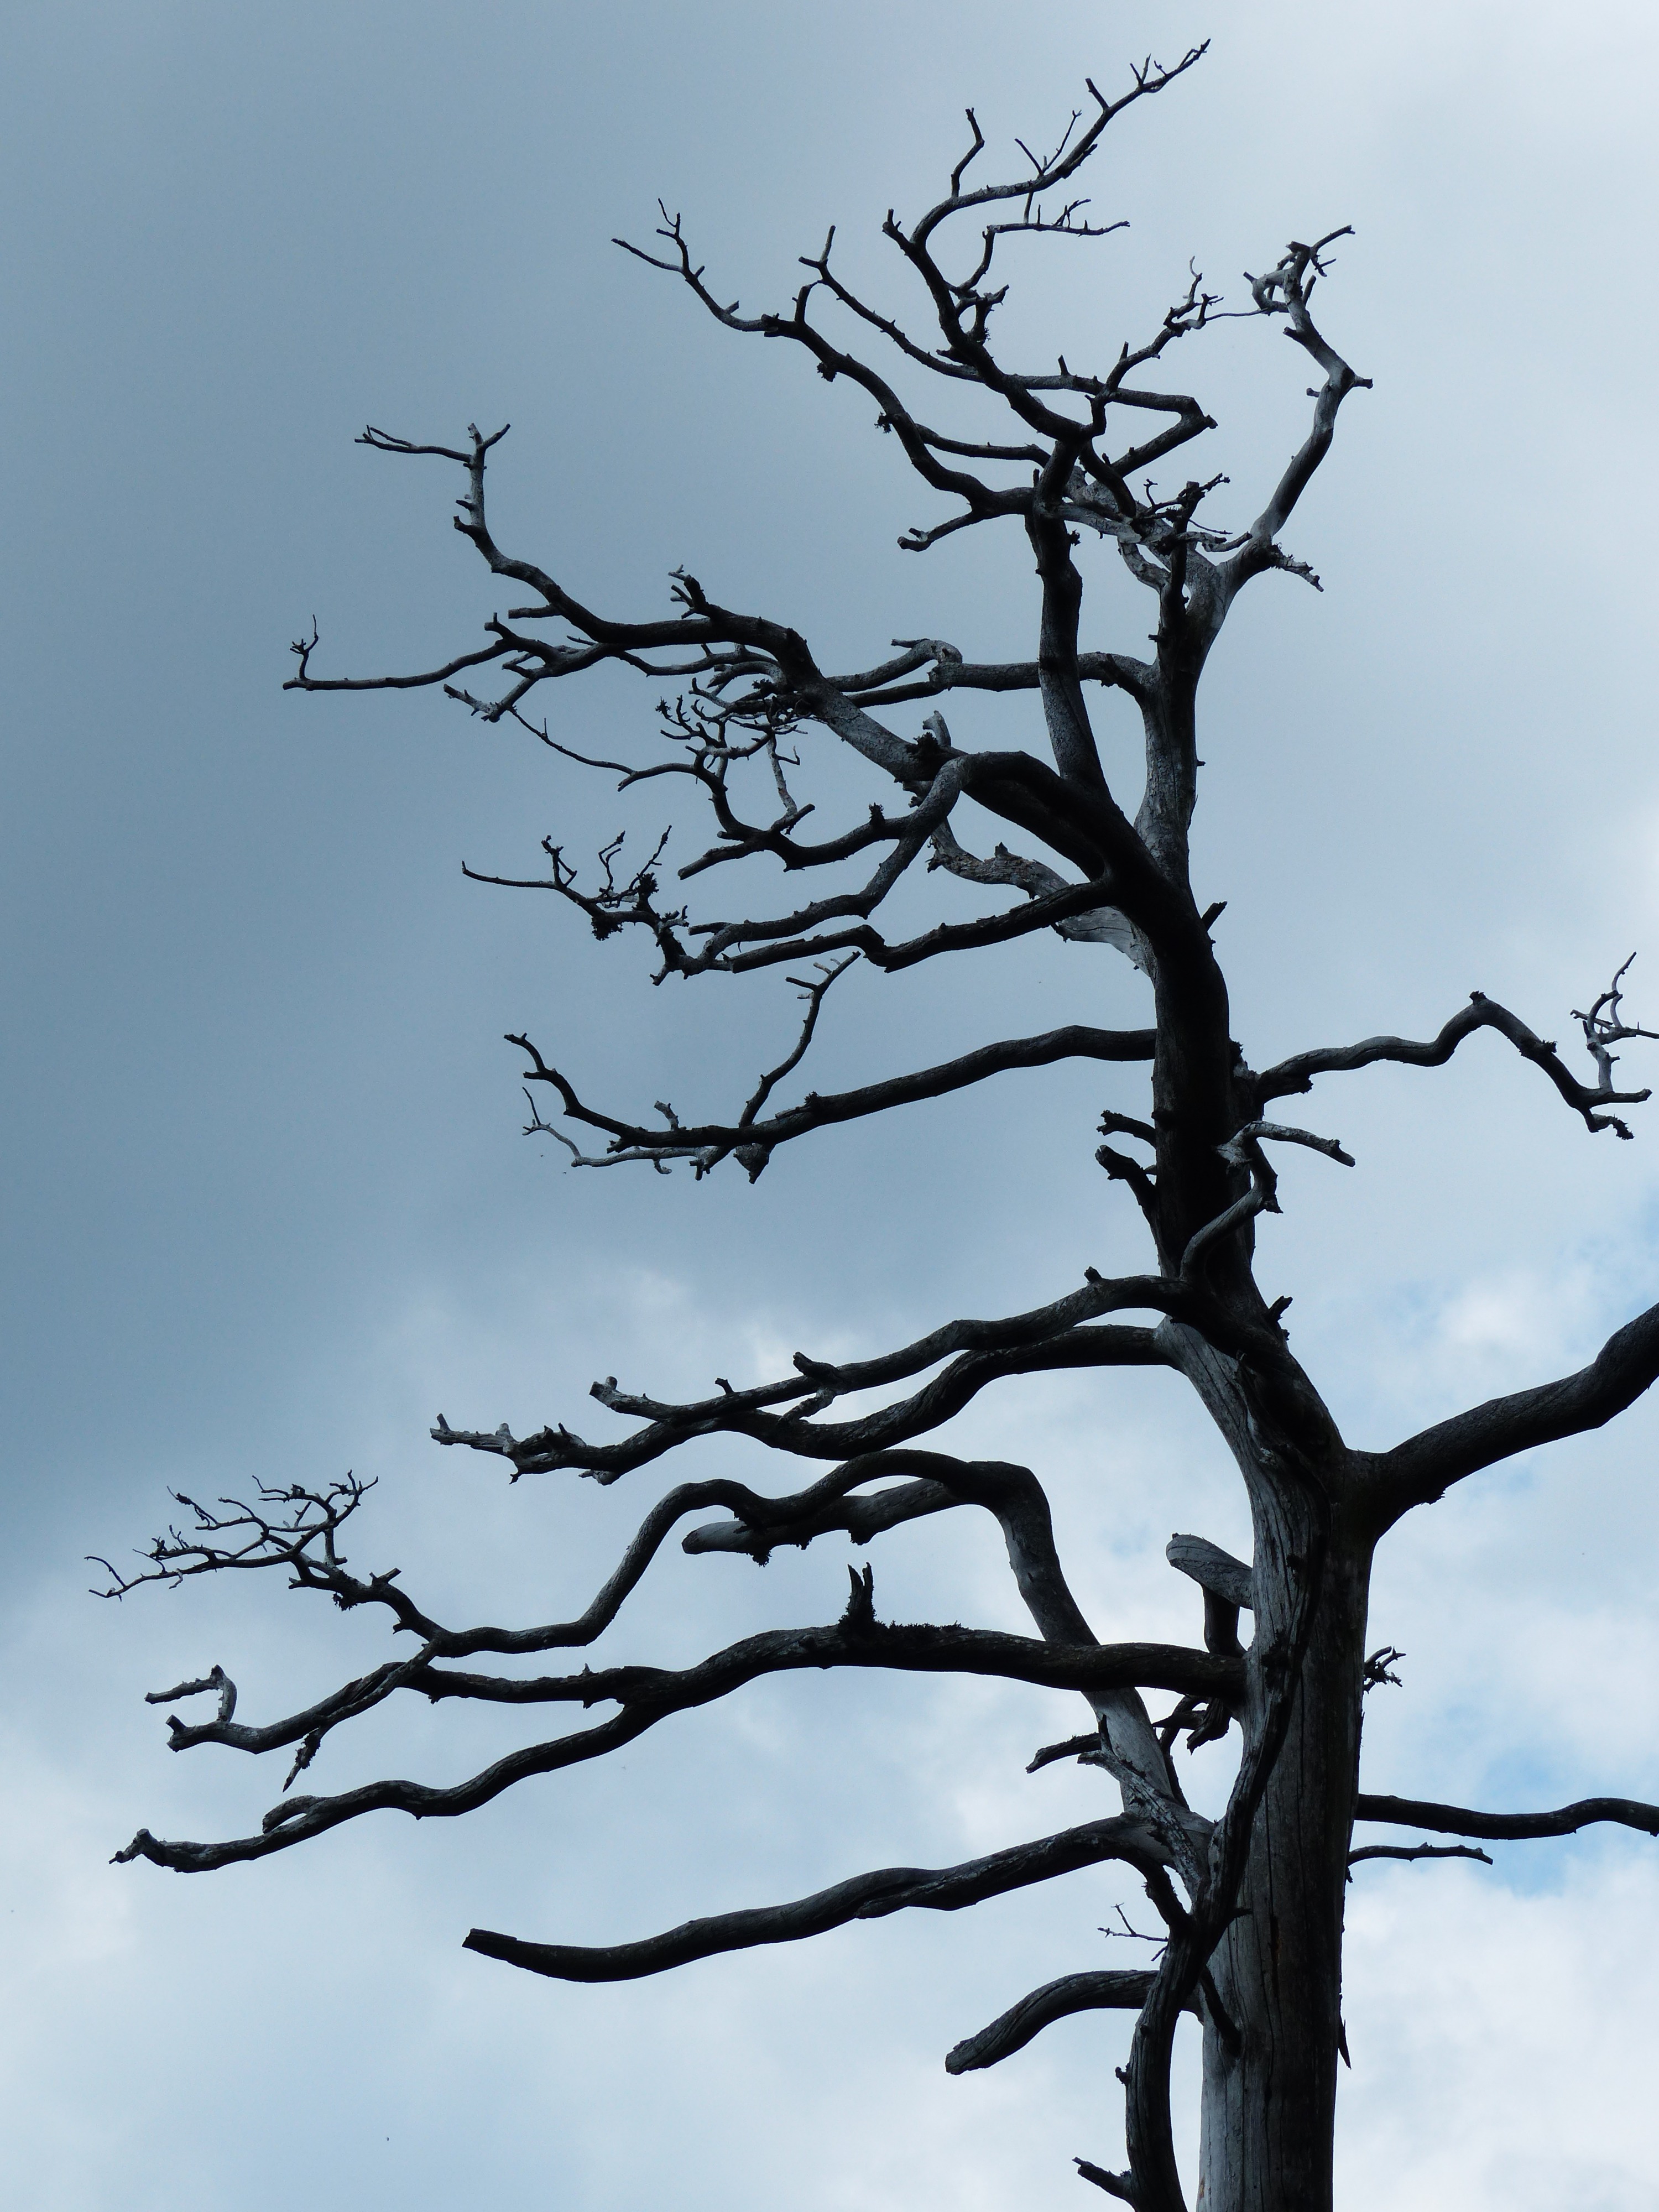
tree, nature, branch, snow, winter, bird, plant, sky, wood, leaf, flower, old, spring, broken, dead, flora, season, twig, branches, gnarled, waldsterben, environmental protection, dead plant, woody plant, perching bird